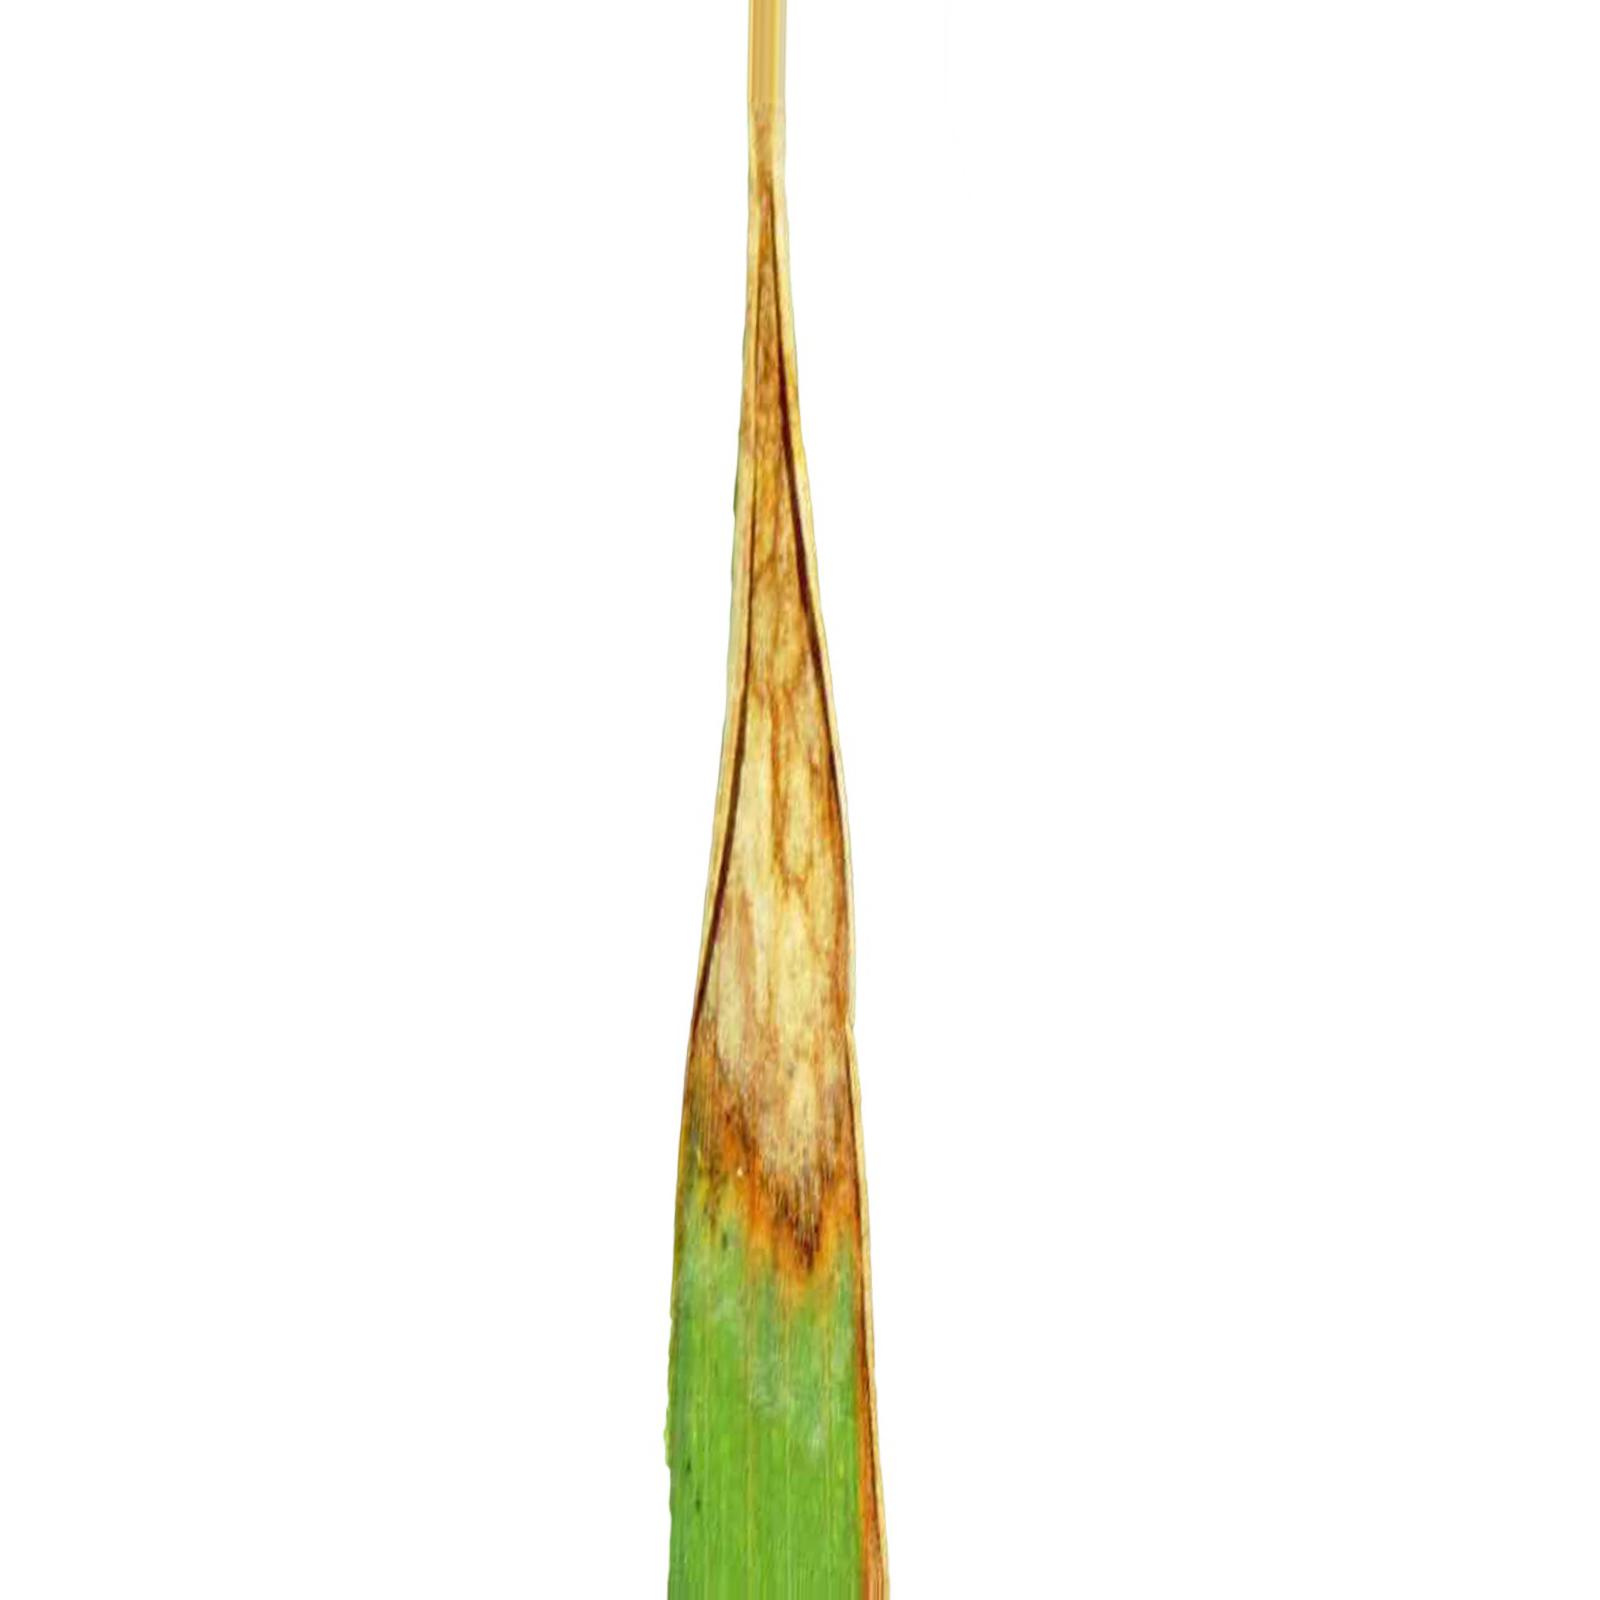
Nhãn: Bệnh Cháy lá ( Leaf scald )